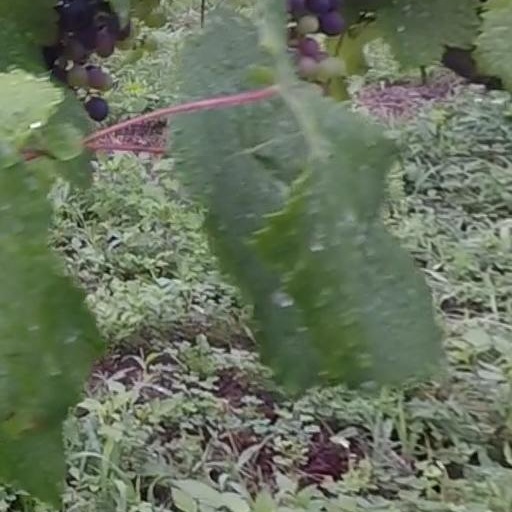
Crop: grape